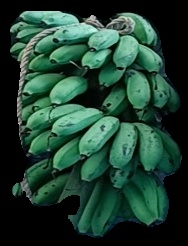
Variety: rasbale
Grade: grade2